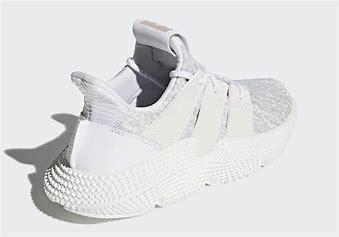
Brand: Adidas
Model: Prophere